Pie à la Mode
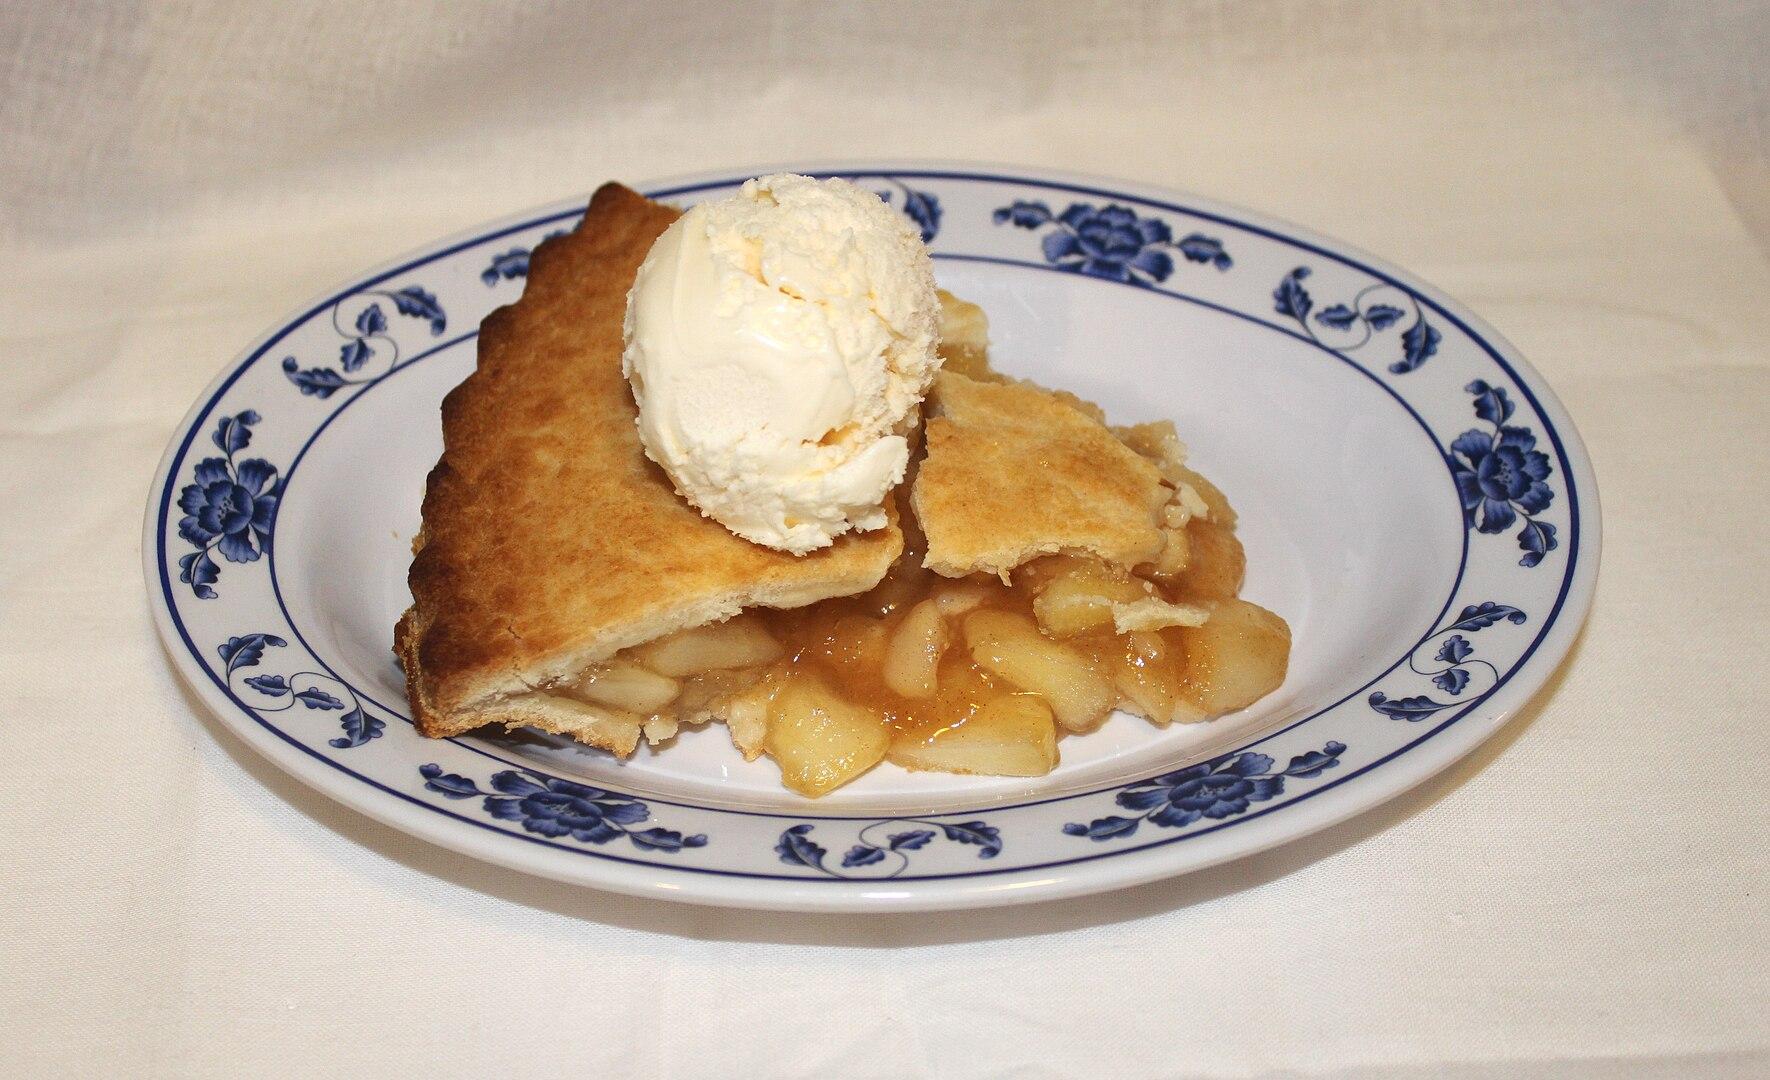
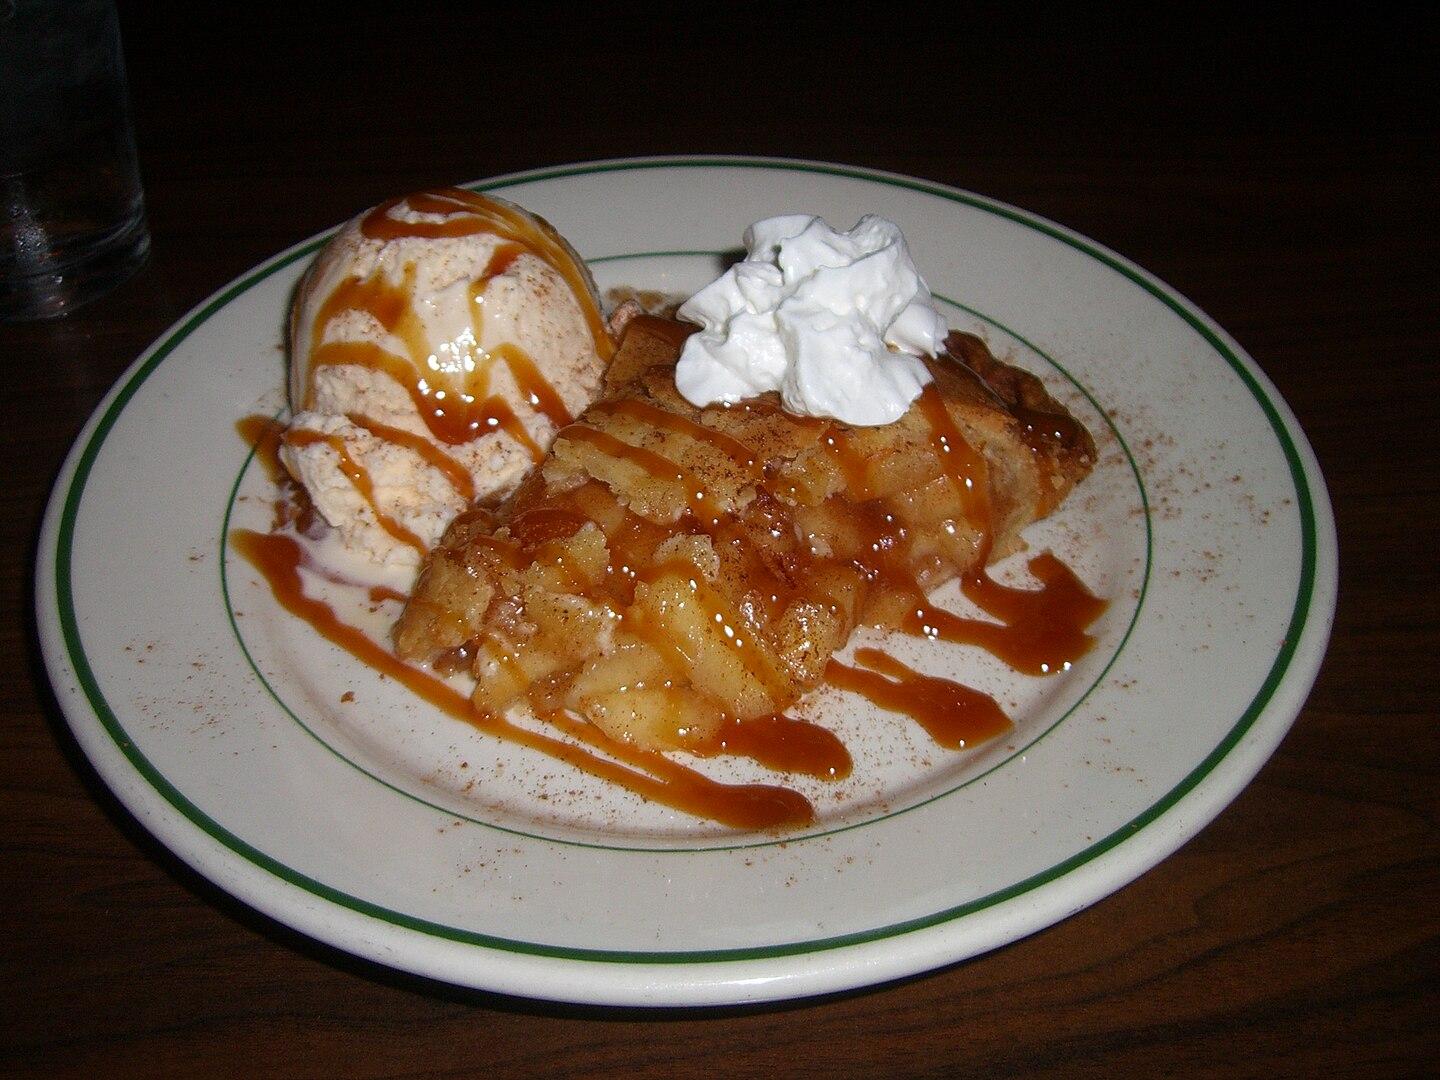
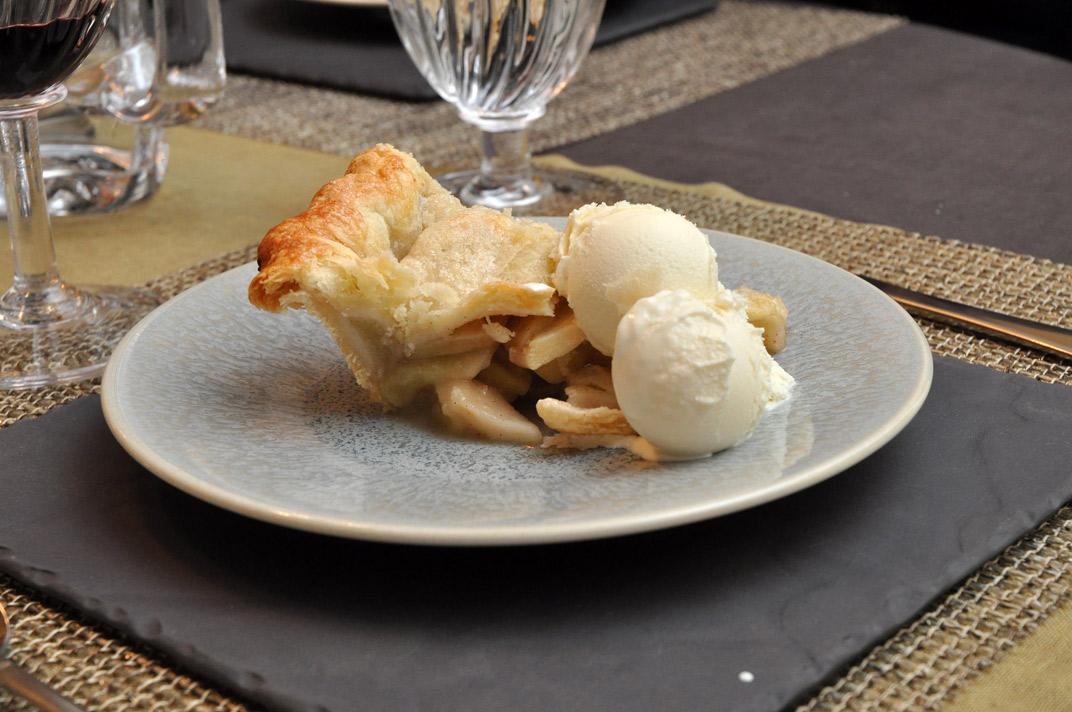
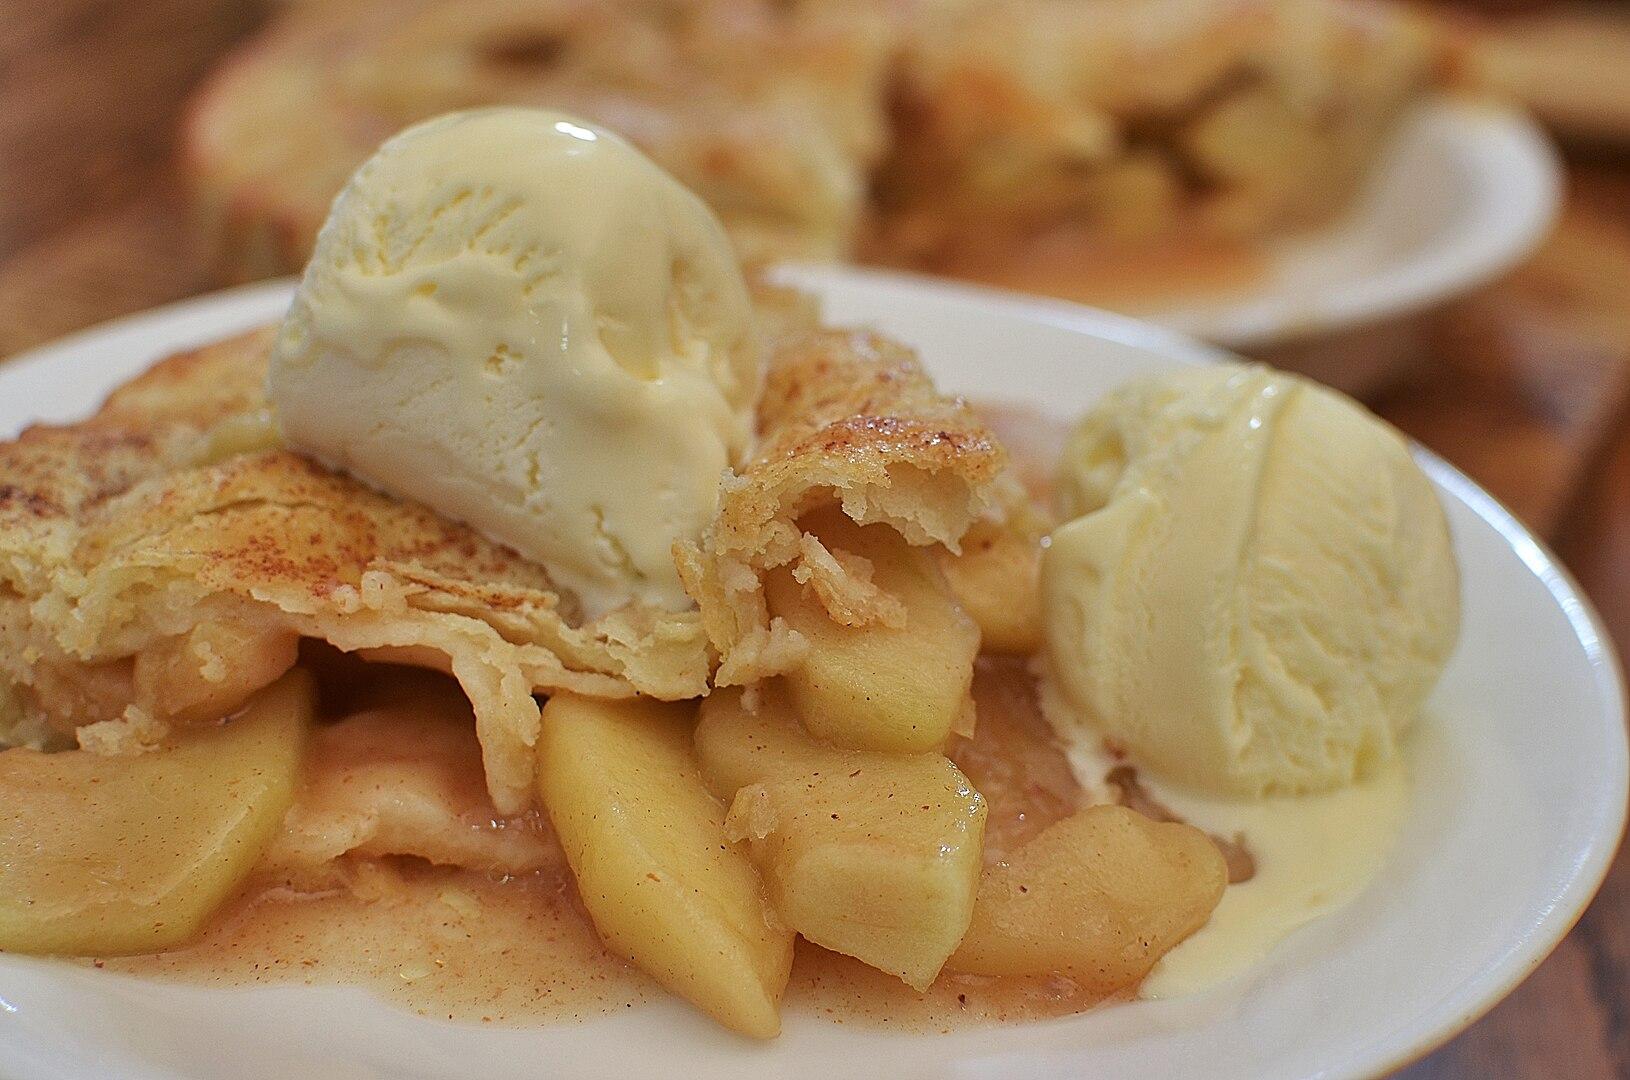
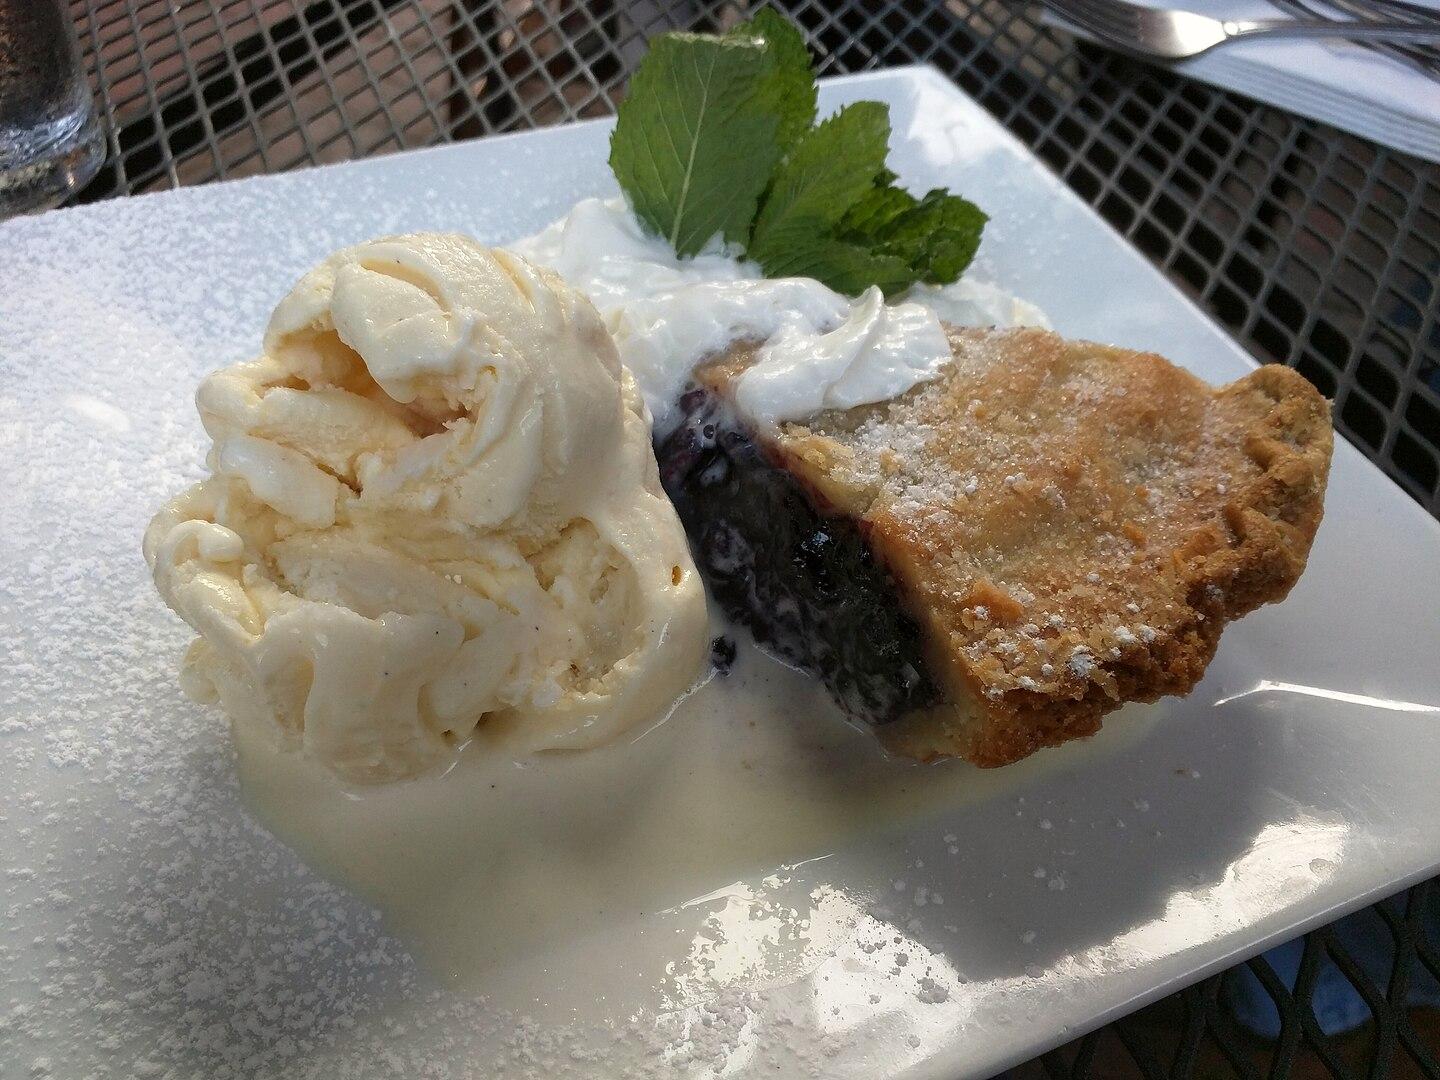
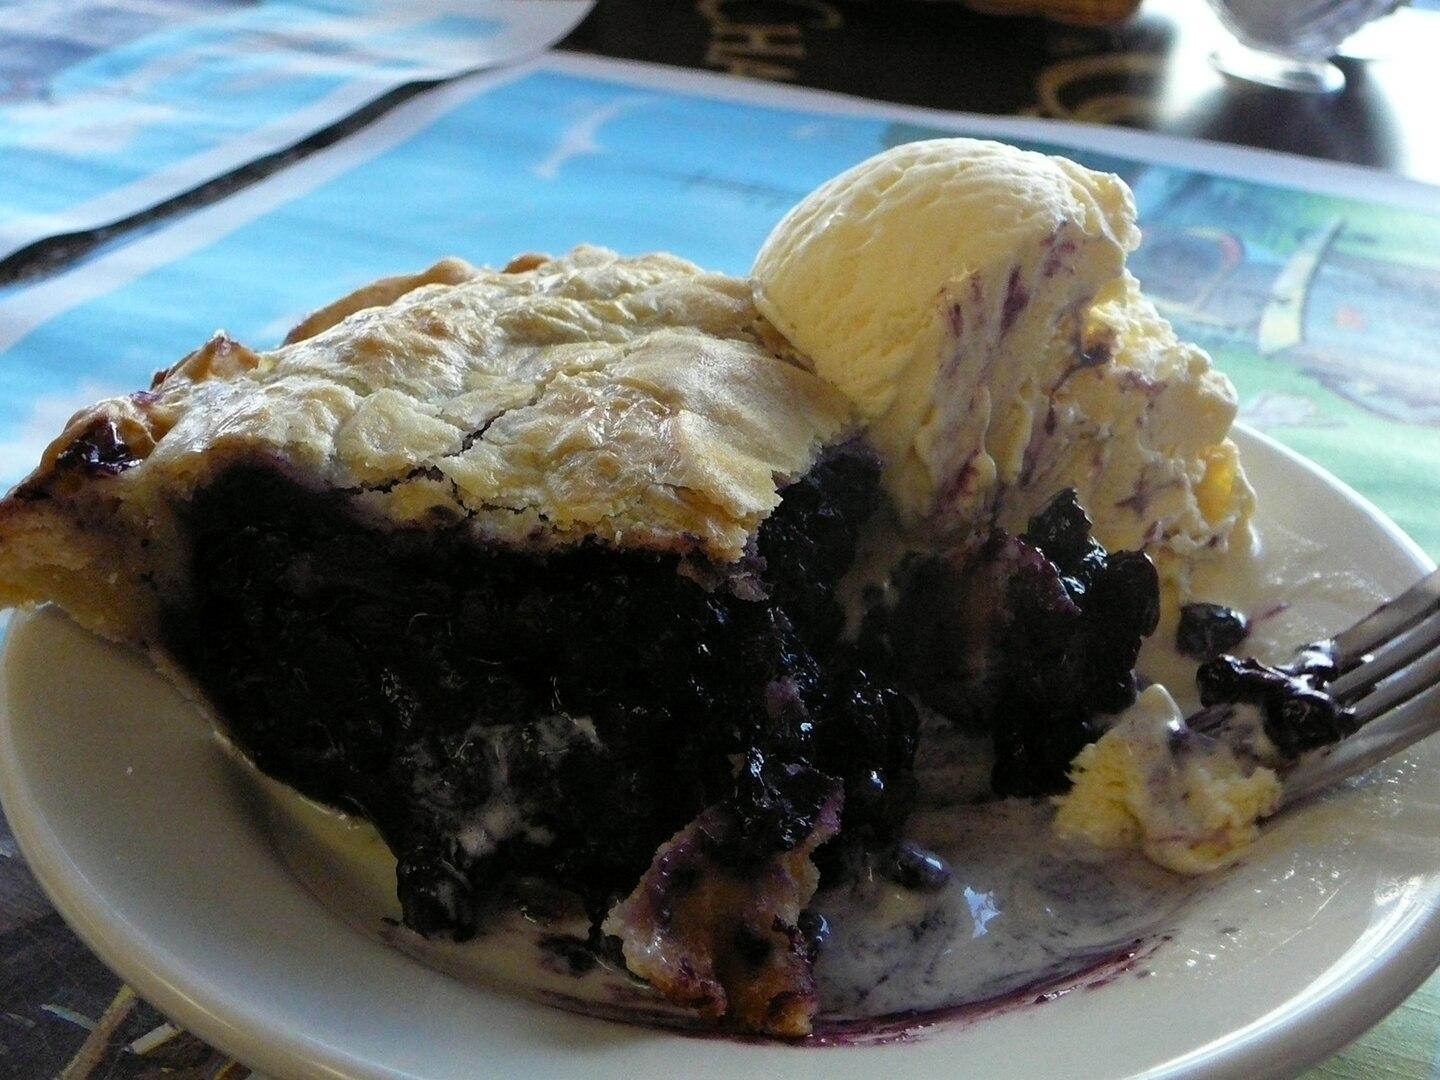
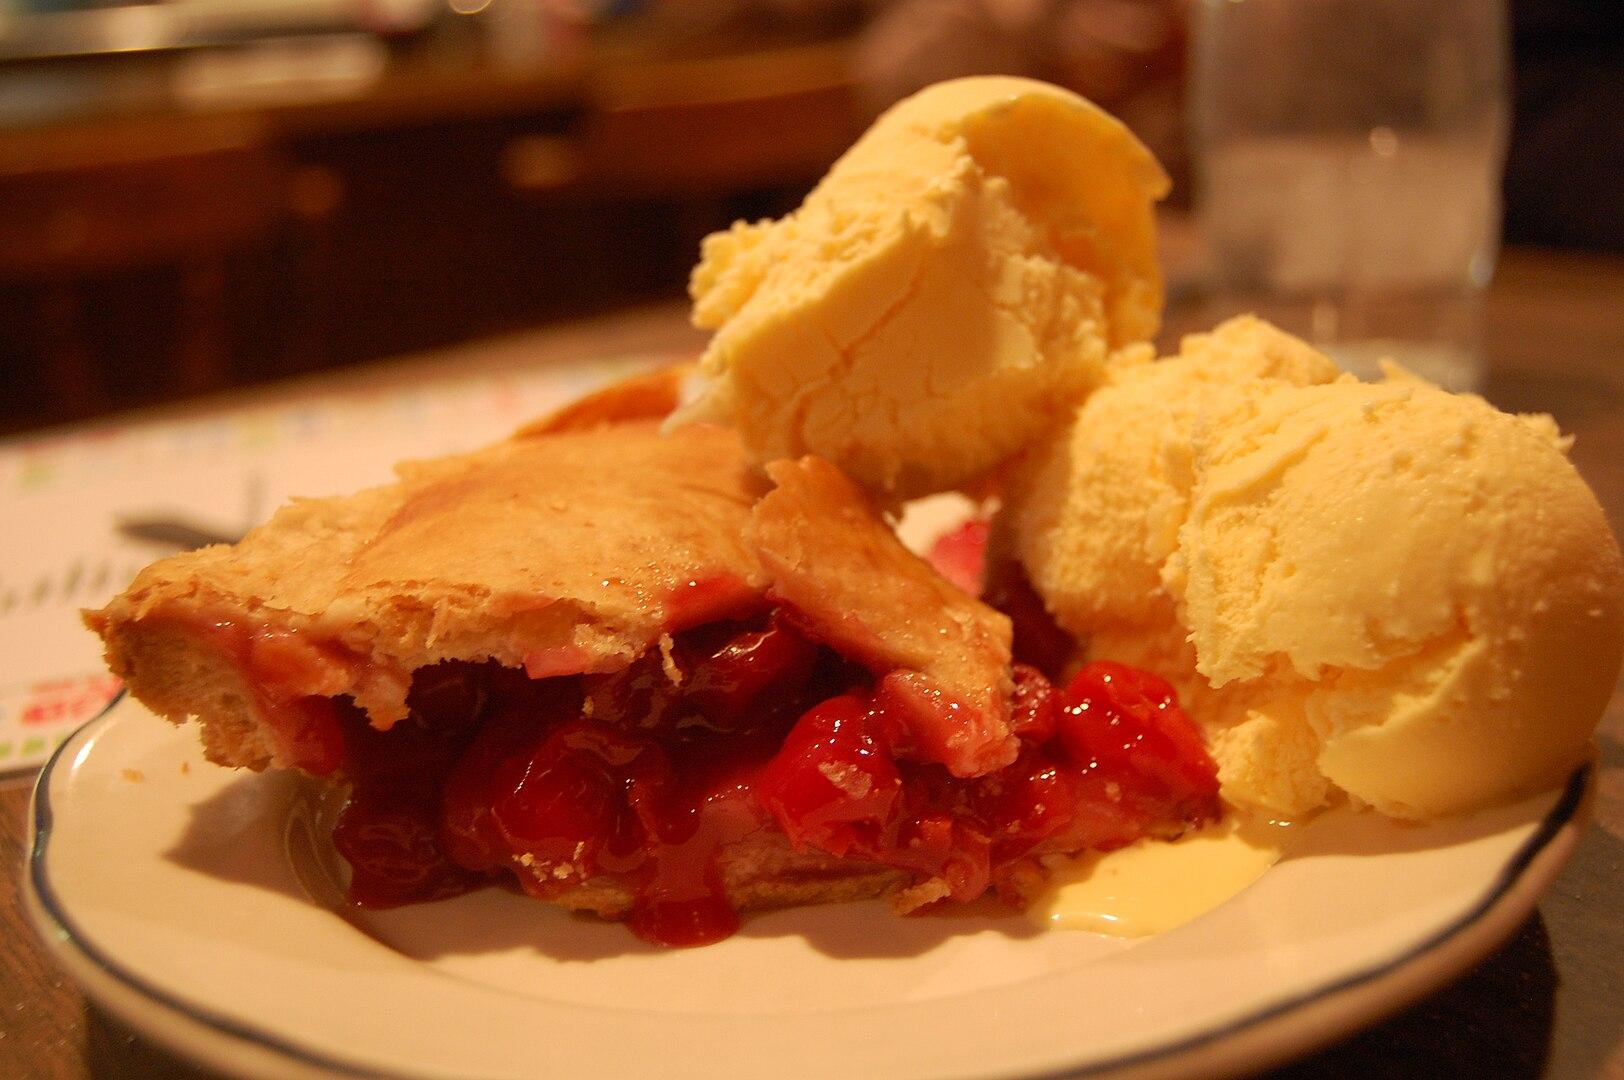
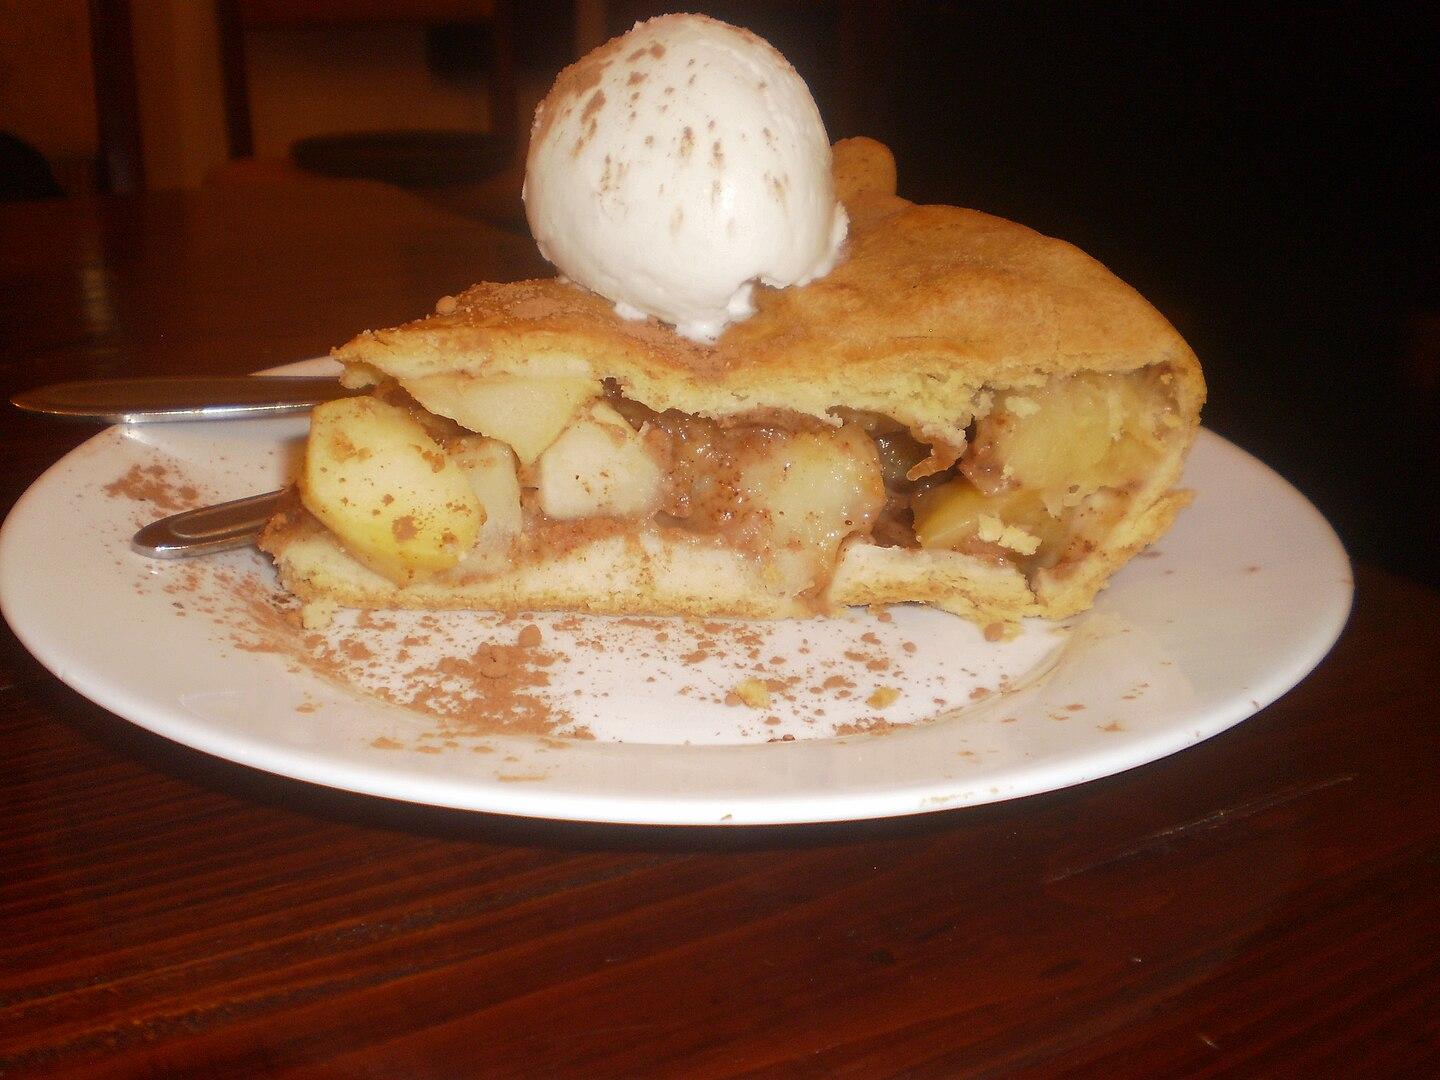
Also known as:
fr - French: Tarte à la Mode
jv - Javanese: Pai à la mode
vi - Vietnamese: Pie à la Mode
Category: pastry (dessert pie)
Cuisine: American
Associated cuisines: American
Area: Minnesota
Countries: United States
Region: Northern America, , , ,
A pie served with ice cream.